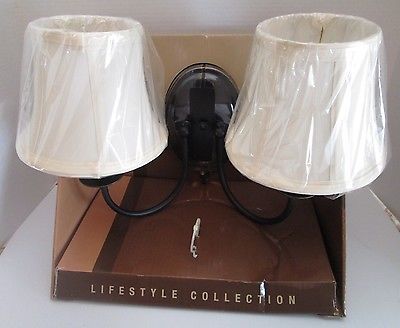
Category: lamp